Heinz Guderian

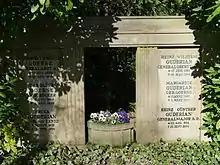
Guderian's grave

During the autumn of 1936, Lutz asked Guderian to write "Achtung – Panzer!" He requested a polemical tone that promoted the Mobile Troops Command and strategic mechanized warfare. In the resulting work, Guderian mixed academic lectures, a review of military history and armored warfare theory that partly relied on a 1934 book on the subject by Ludwig von Eimannsberger. While limited, the book was in many respects a success. It contained two important questions which would require answering if the army was to be mechanized: how will the army be supplied with fuel, spares and replacement vehicles; and how to move large mechanized forces, especially those that are road-bound? He answered his own questions in discussions of three broad areas: refueling; spare parts; and access to roads.